United Kingdom in the Eurovision Song Contest 2023

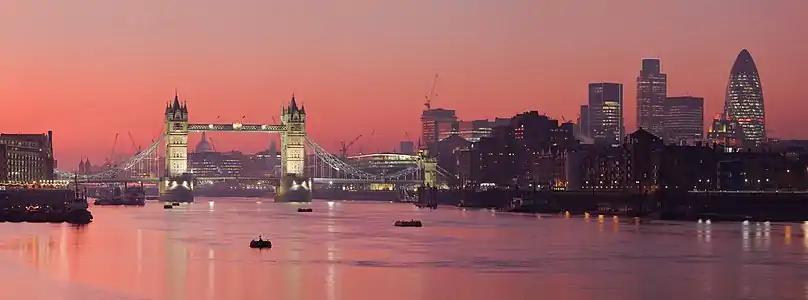
A video postcard introduced Mae Muller's performance in the final of the Eurovision Song Contest 2023. The postcard was filmed at the River Thames in March 2023 by the BBC. The River Mersey in host city Liverpool and Dnieper River in Kyiv also featured in the British postcard, which was outlined by the theme of rivers.

The Eurovision Song Contest 2023 took place at the Liverpool Arena in Liverpool. According to Eurovision rules, all nations with the exceptions of the host country and the "Big Five" (France, Germany, Italy, Spain and the United Kingdom) are required to qualify from one of two semi-finals in order to compete for the final; the top ten countries from each semi-final progress to the final. As such, the United Kingdom automatically qualified to compete in the final as both the host country and a member of the "Big Five". During the semi-final allocation draw on 31 January 2023, the UK was drawn to vote in the second semi-final on 11 May 2023. On 13 March 2023, during the Heads of Delegation meeting, the UK was drawn to perform in position 26. It was the first time since 2001 that a host country has closed the final.